Nuno Santos (footballer, born 1995)

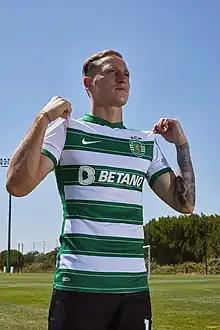
Santos with Sporting CP in 2021

Nuno Miguel Gomes dos Santos (born 13 February 1995) is a Portuguese professional footballer who plays as a left winger or left wing-back for Sporting CP.